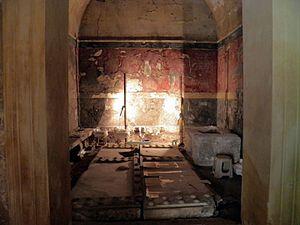
La tombe des palmettes, parfois désignée sous le nom de tombe de Rhomiopoulou, est un tombeau macédonien de la période hellénistique situé à Lefkadia, près de Náoussa. Réputé pour la qualité de sa décoration peinte, le monument est daté de la première moitié du IIIᵉ siècle av. J.-C. ou de la fin du IVᵉ siècle av. J.-C.